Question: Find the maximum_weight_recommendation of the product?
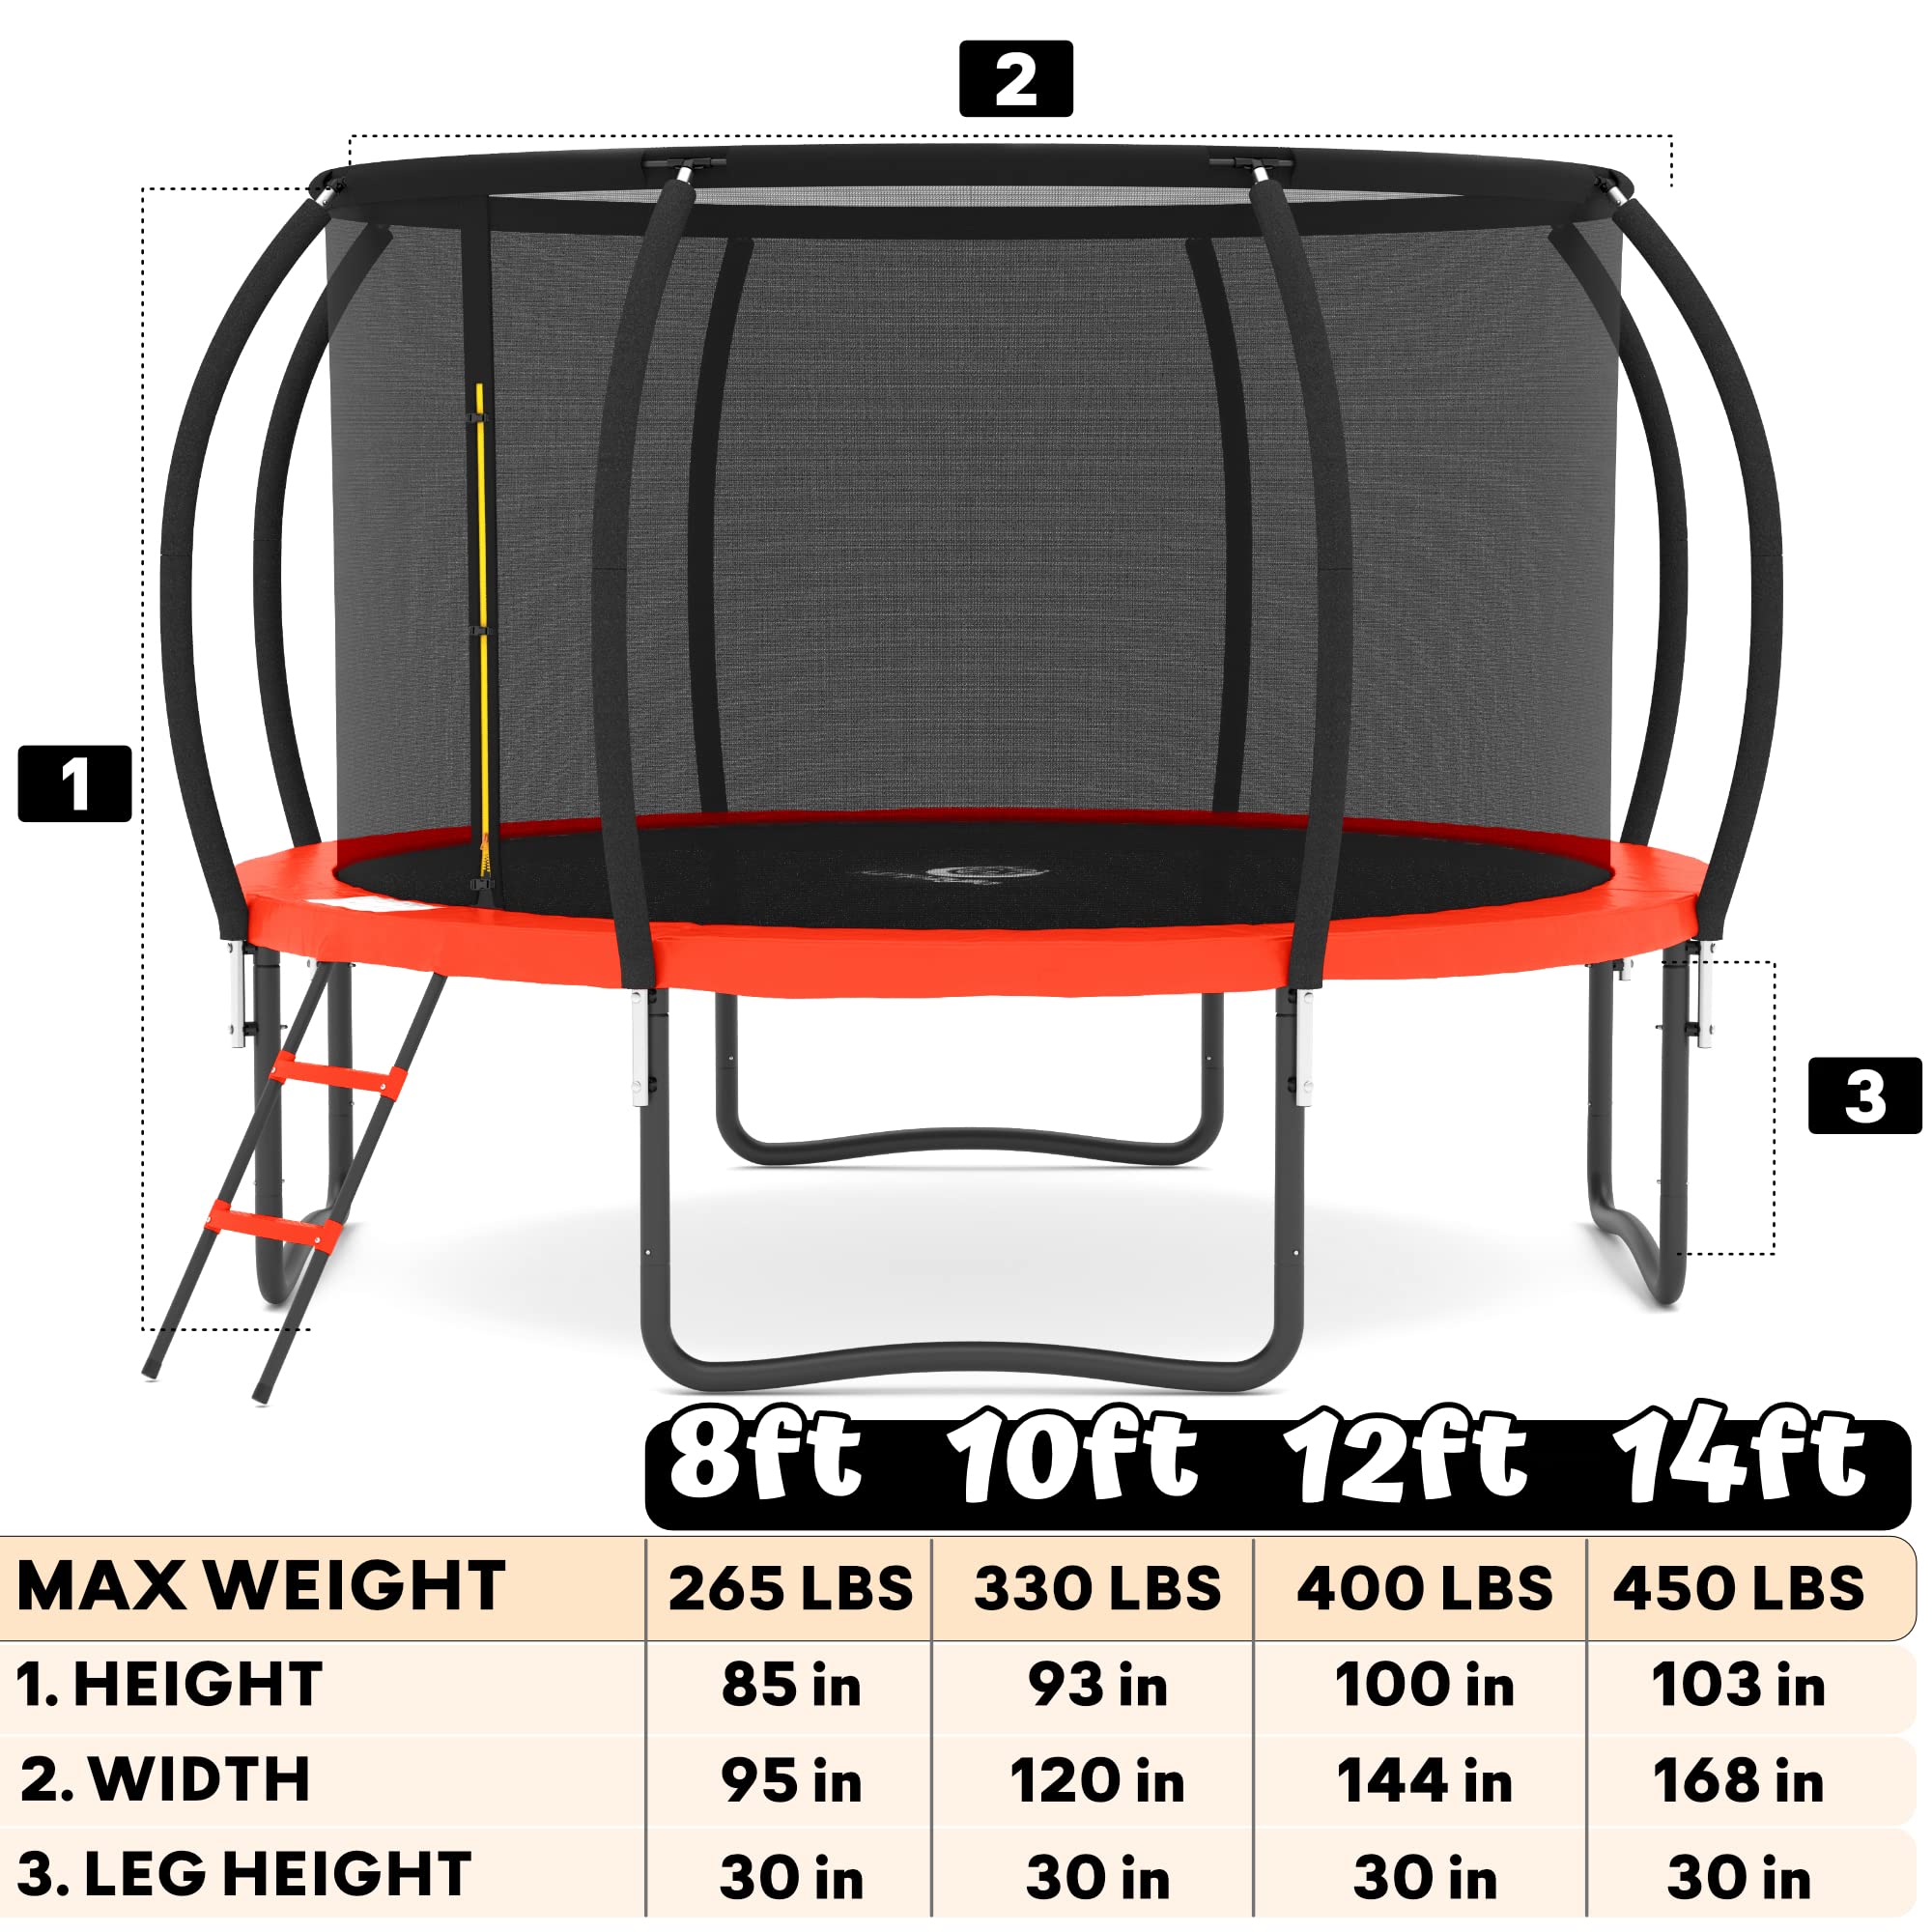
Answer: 265 pound